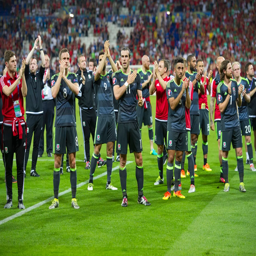
emotional scenes at the end as players salute the fans